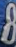
Number: 8